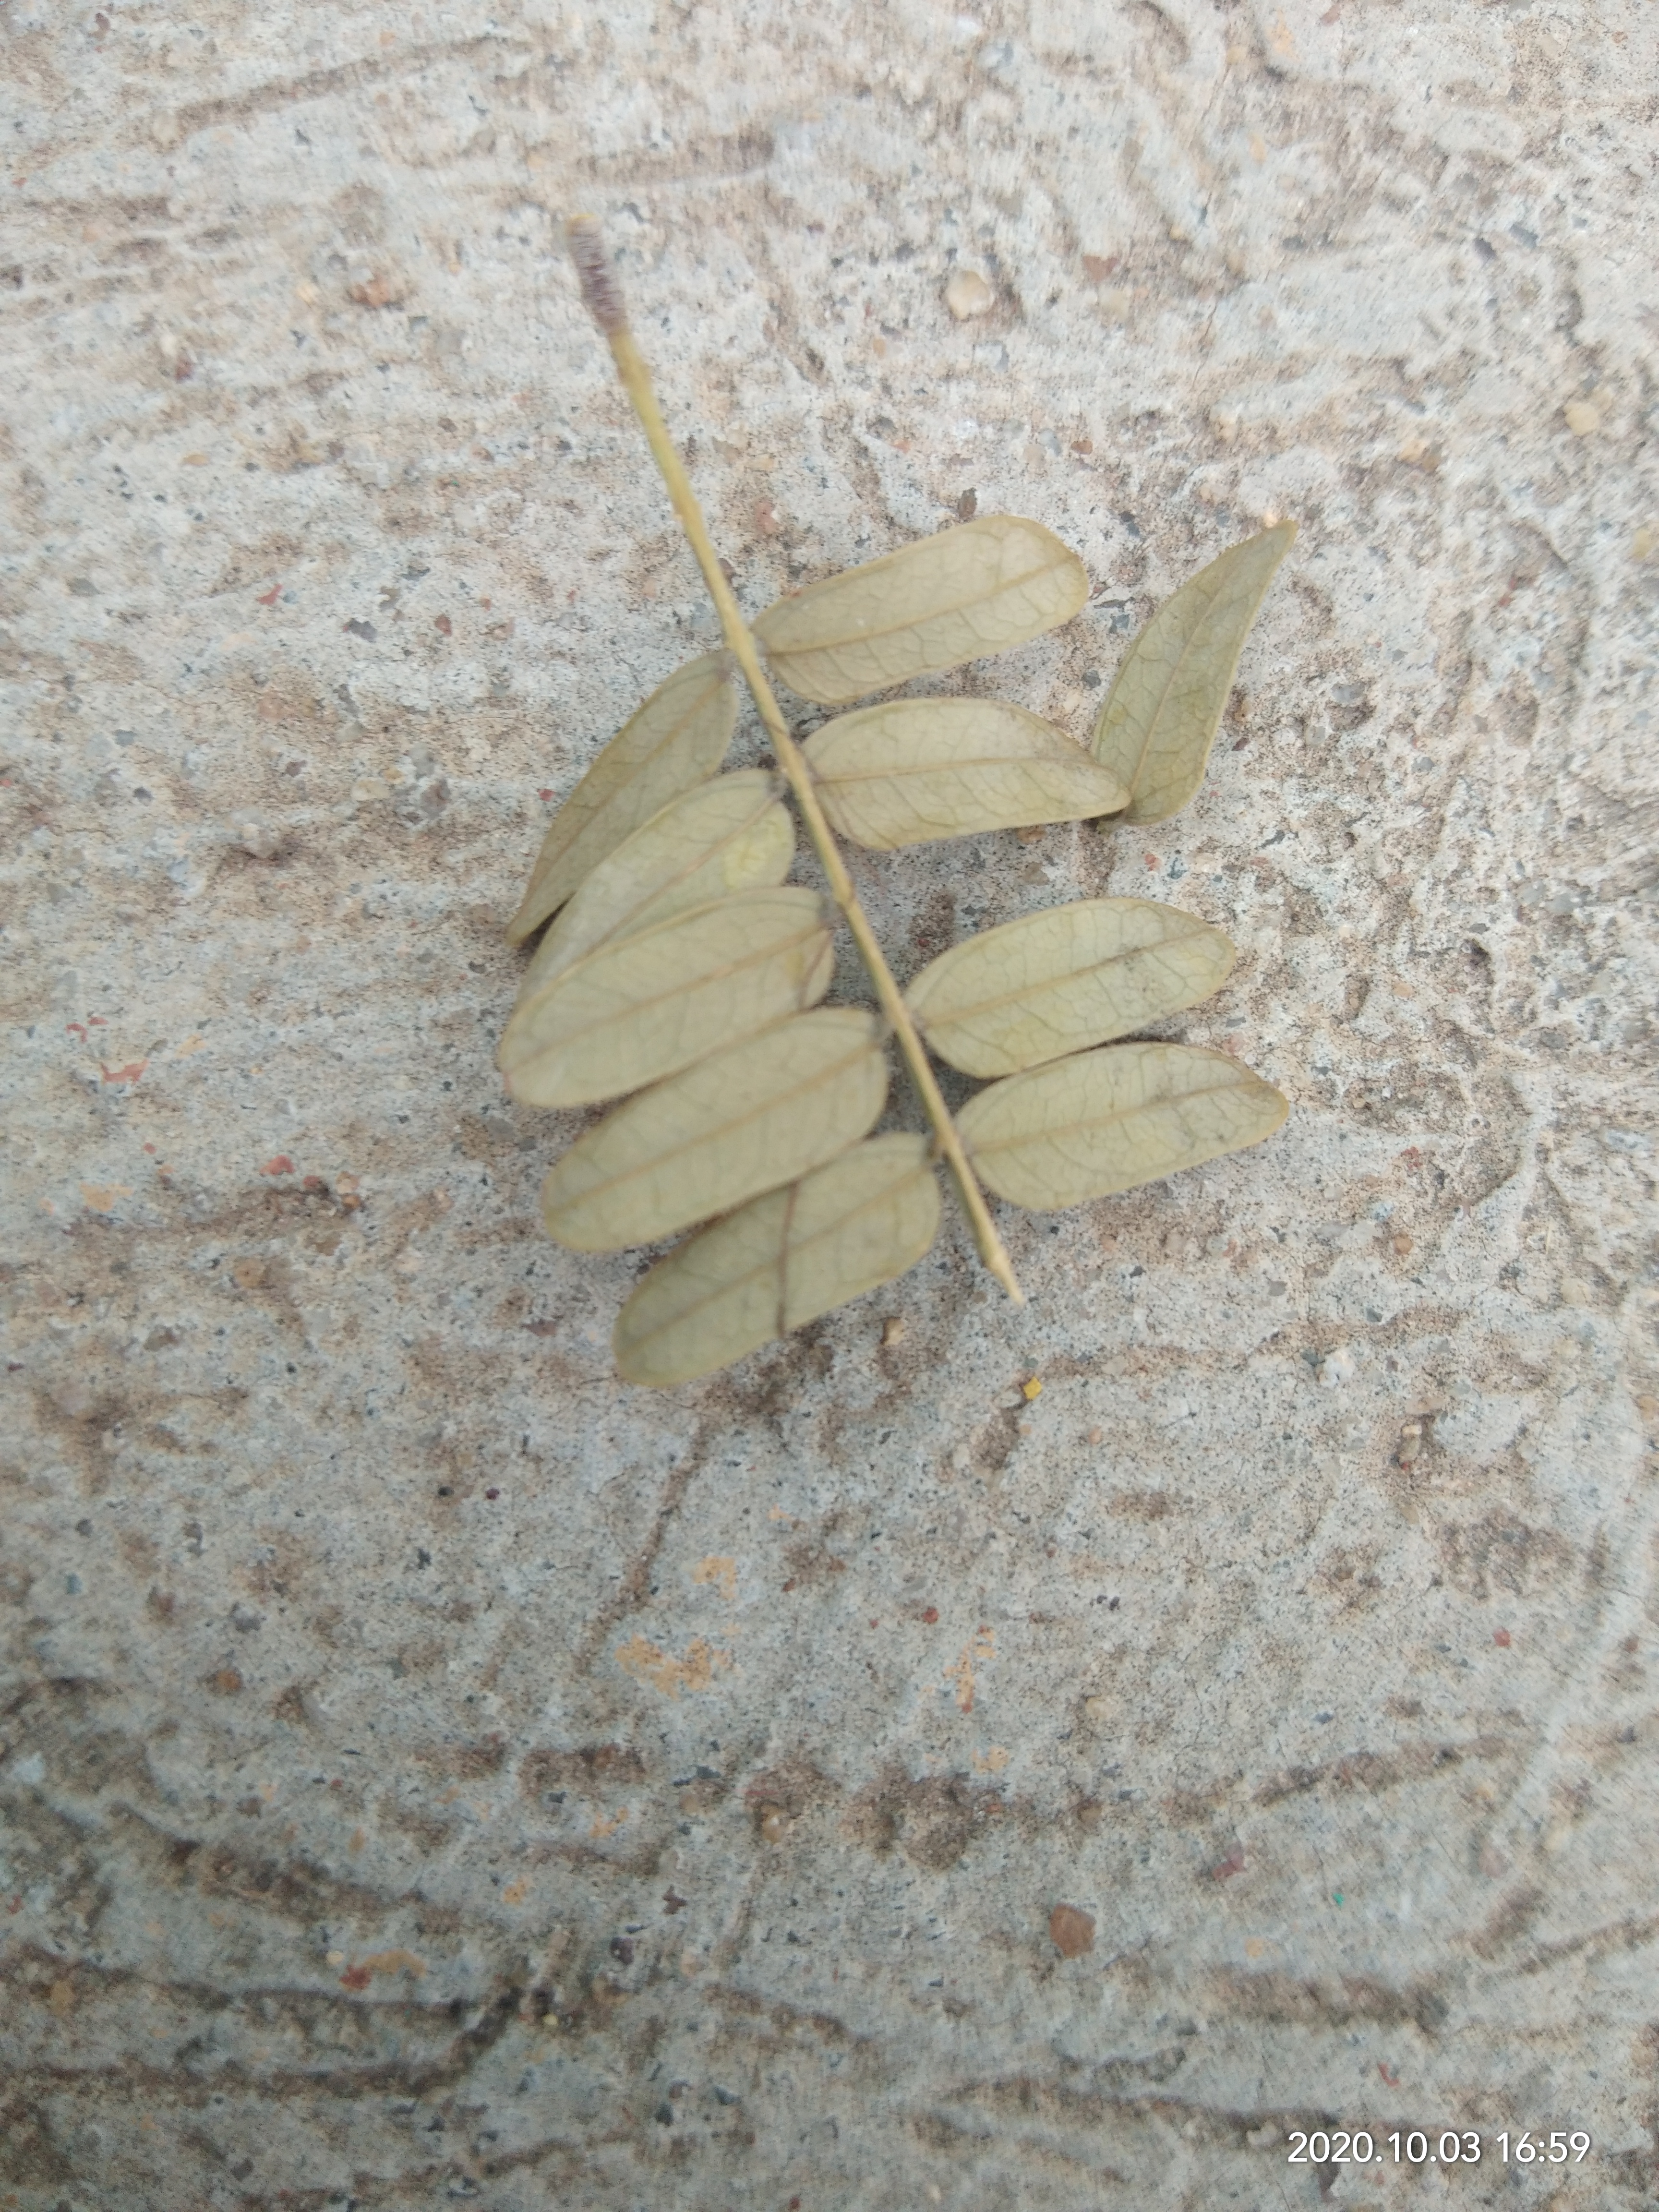
Plant: Tamarind